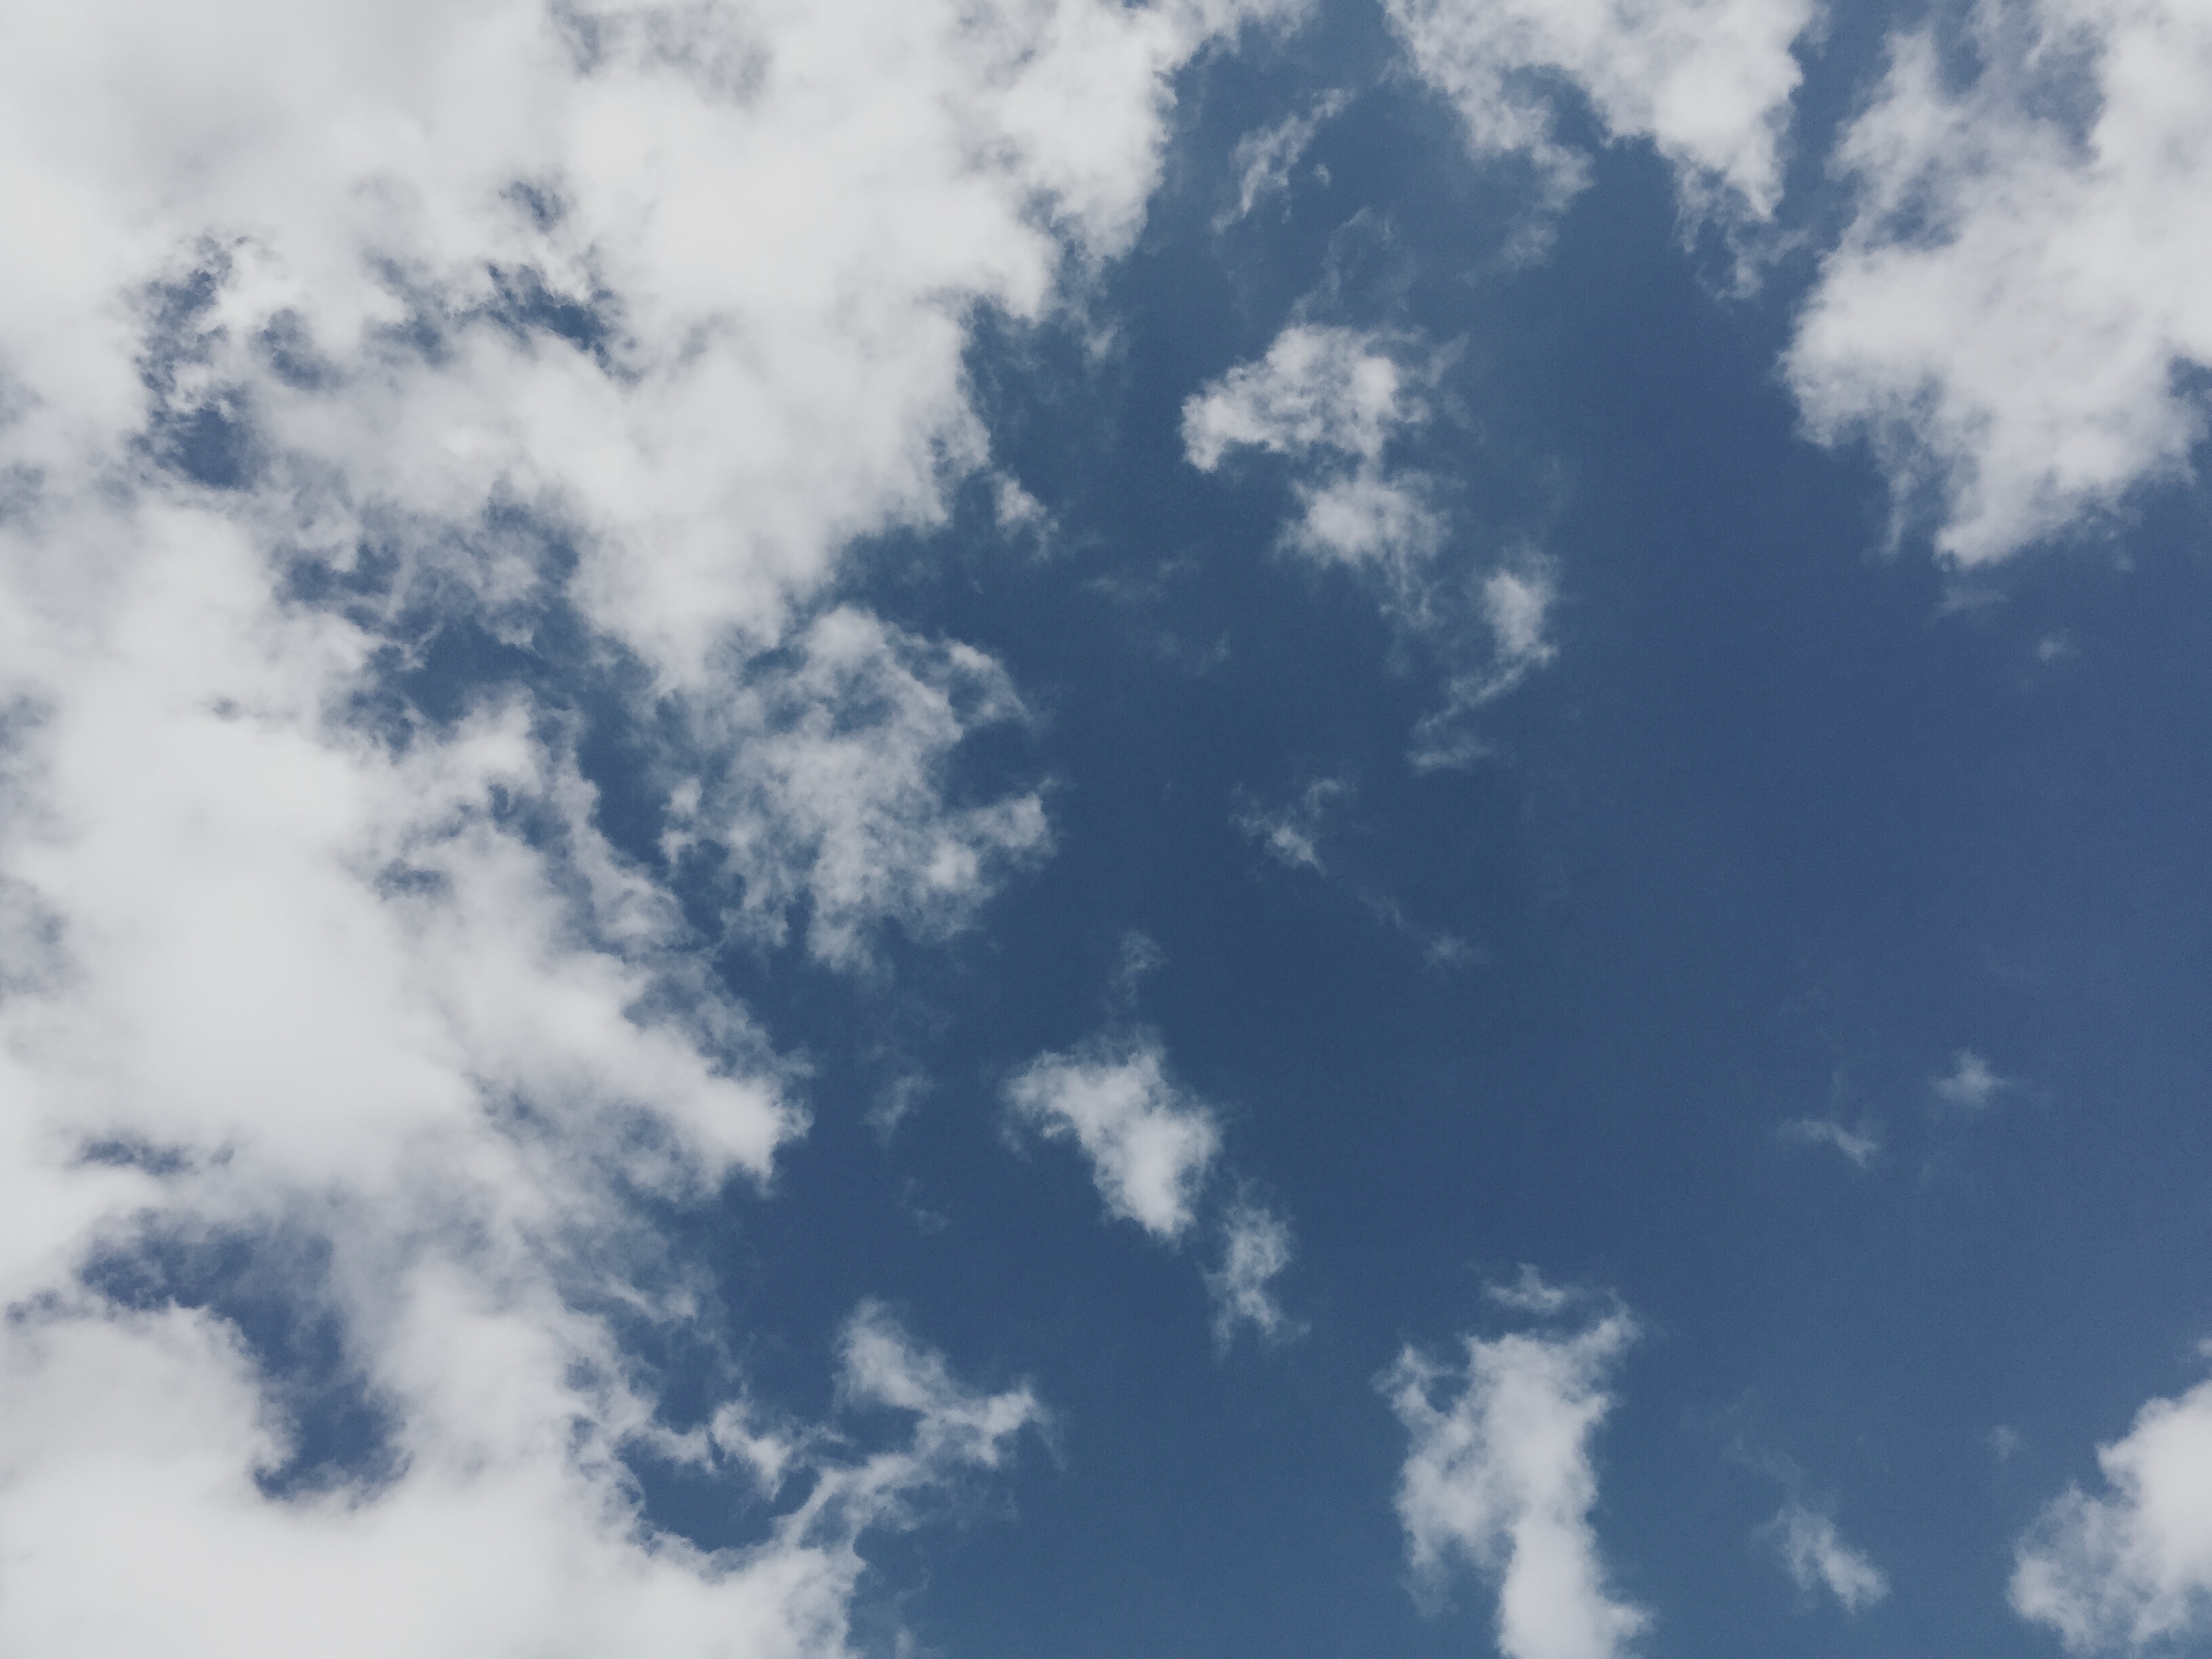
cloud, sky, sunlight, atmosphere, daytime, cumulus, blue, meteorological phenomenon, atmosphere of earth